Matthew Nuccio

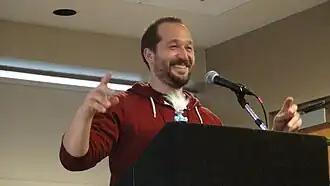
Matthew Nuccio in 2022.

Matthew (Matt) Nuccio (born March 20, 1974, in Merrick, New York) is a toy designer co-credited with designing Creepy Crawlers, Tickle Me Elmo, Nintendo Power Glove, P.O.G's, Laser Challenge and Barbie Sparkle Kingdom. Products he designed have been embraced by American society, and been nominated for, or won, many of the toys industry's most important awards, such as the TOTY (Toy of The Year), the TAGie (Toy and Game award) Games 100, Mensa Select, Origin, and Family Fun award.